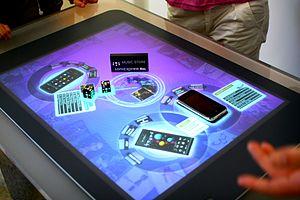
PixelSense est un système informatique utilisant la technologie surface computing basé sur Windows Vista SP1 qui permet à l'utilisateur de manipuler un contenu informatique à l'aide d'un écran tactile.